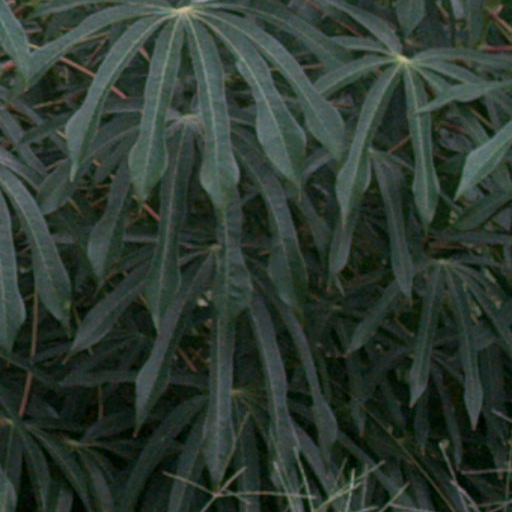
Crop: cassava